The Strip (book)

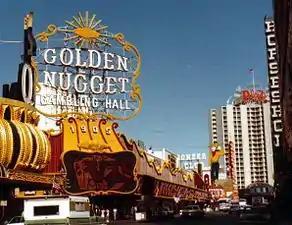
Golden Nugget Las Vegas in 1983

Titled "Las Vegas as America", "The Strip" introduction finishes with the sentence, "Las Vegas is a microcosm of America." The book's first chapter is titled "Wild West (1941–1946)" and recounts how the Las Vegas Strip took shape right outside the city limits of Las Vegas after the first casinos started being built in the 1930s and beginning of the 1940s in the Mojave Desert. They were built in a Clark County unincorporated area to avoid government regulations and to have spacious land to build on. The design of the first Las Vegas casinos was significantly influenced by the 19th-century Old West aesthetic, having drawn inspiration from widely watched Western films and from how the neighboring Las Vegas had once been a mining town. Las Vegas was actively marketing itself to vacationers as "Still a Frontier Town". This was despite Las Vegas's lacking a significant link to the frontier culture since its desert landscape was unsuitable for agriculture and raising cattle. To take on the appeal of the Western entertainment, builders followed the Wild West aesthetic to normalize gambling among the general American public. Vacationers were attracted to the city because during the era, Nevada was the sole state to allow gambling. The builders adopted the Wild West aesthetic to promote the region's lack of regulation. The practice made Las Vegas a frontrunner in marketing.